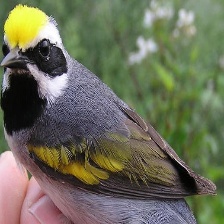
Species: GOLD WING WARBLER
Scientific name: VERMIVORA CHRYSOPTERA